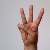
The image shows a hand gesture representing the letter 'W' in Indian Sign Language.